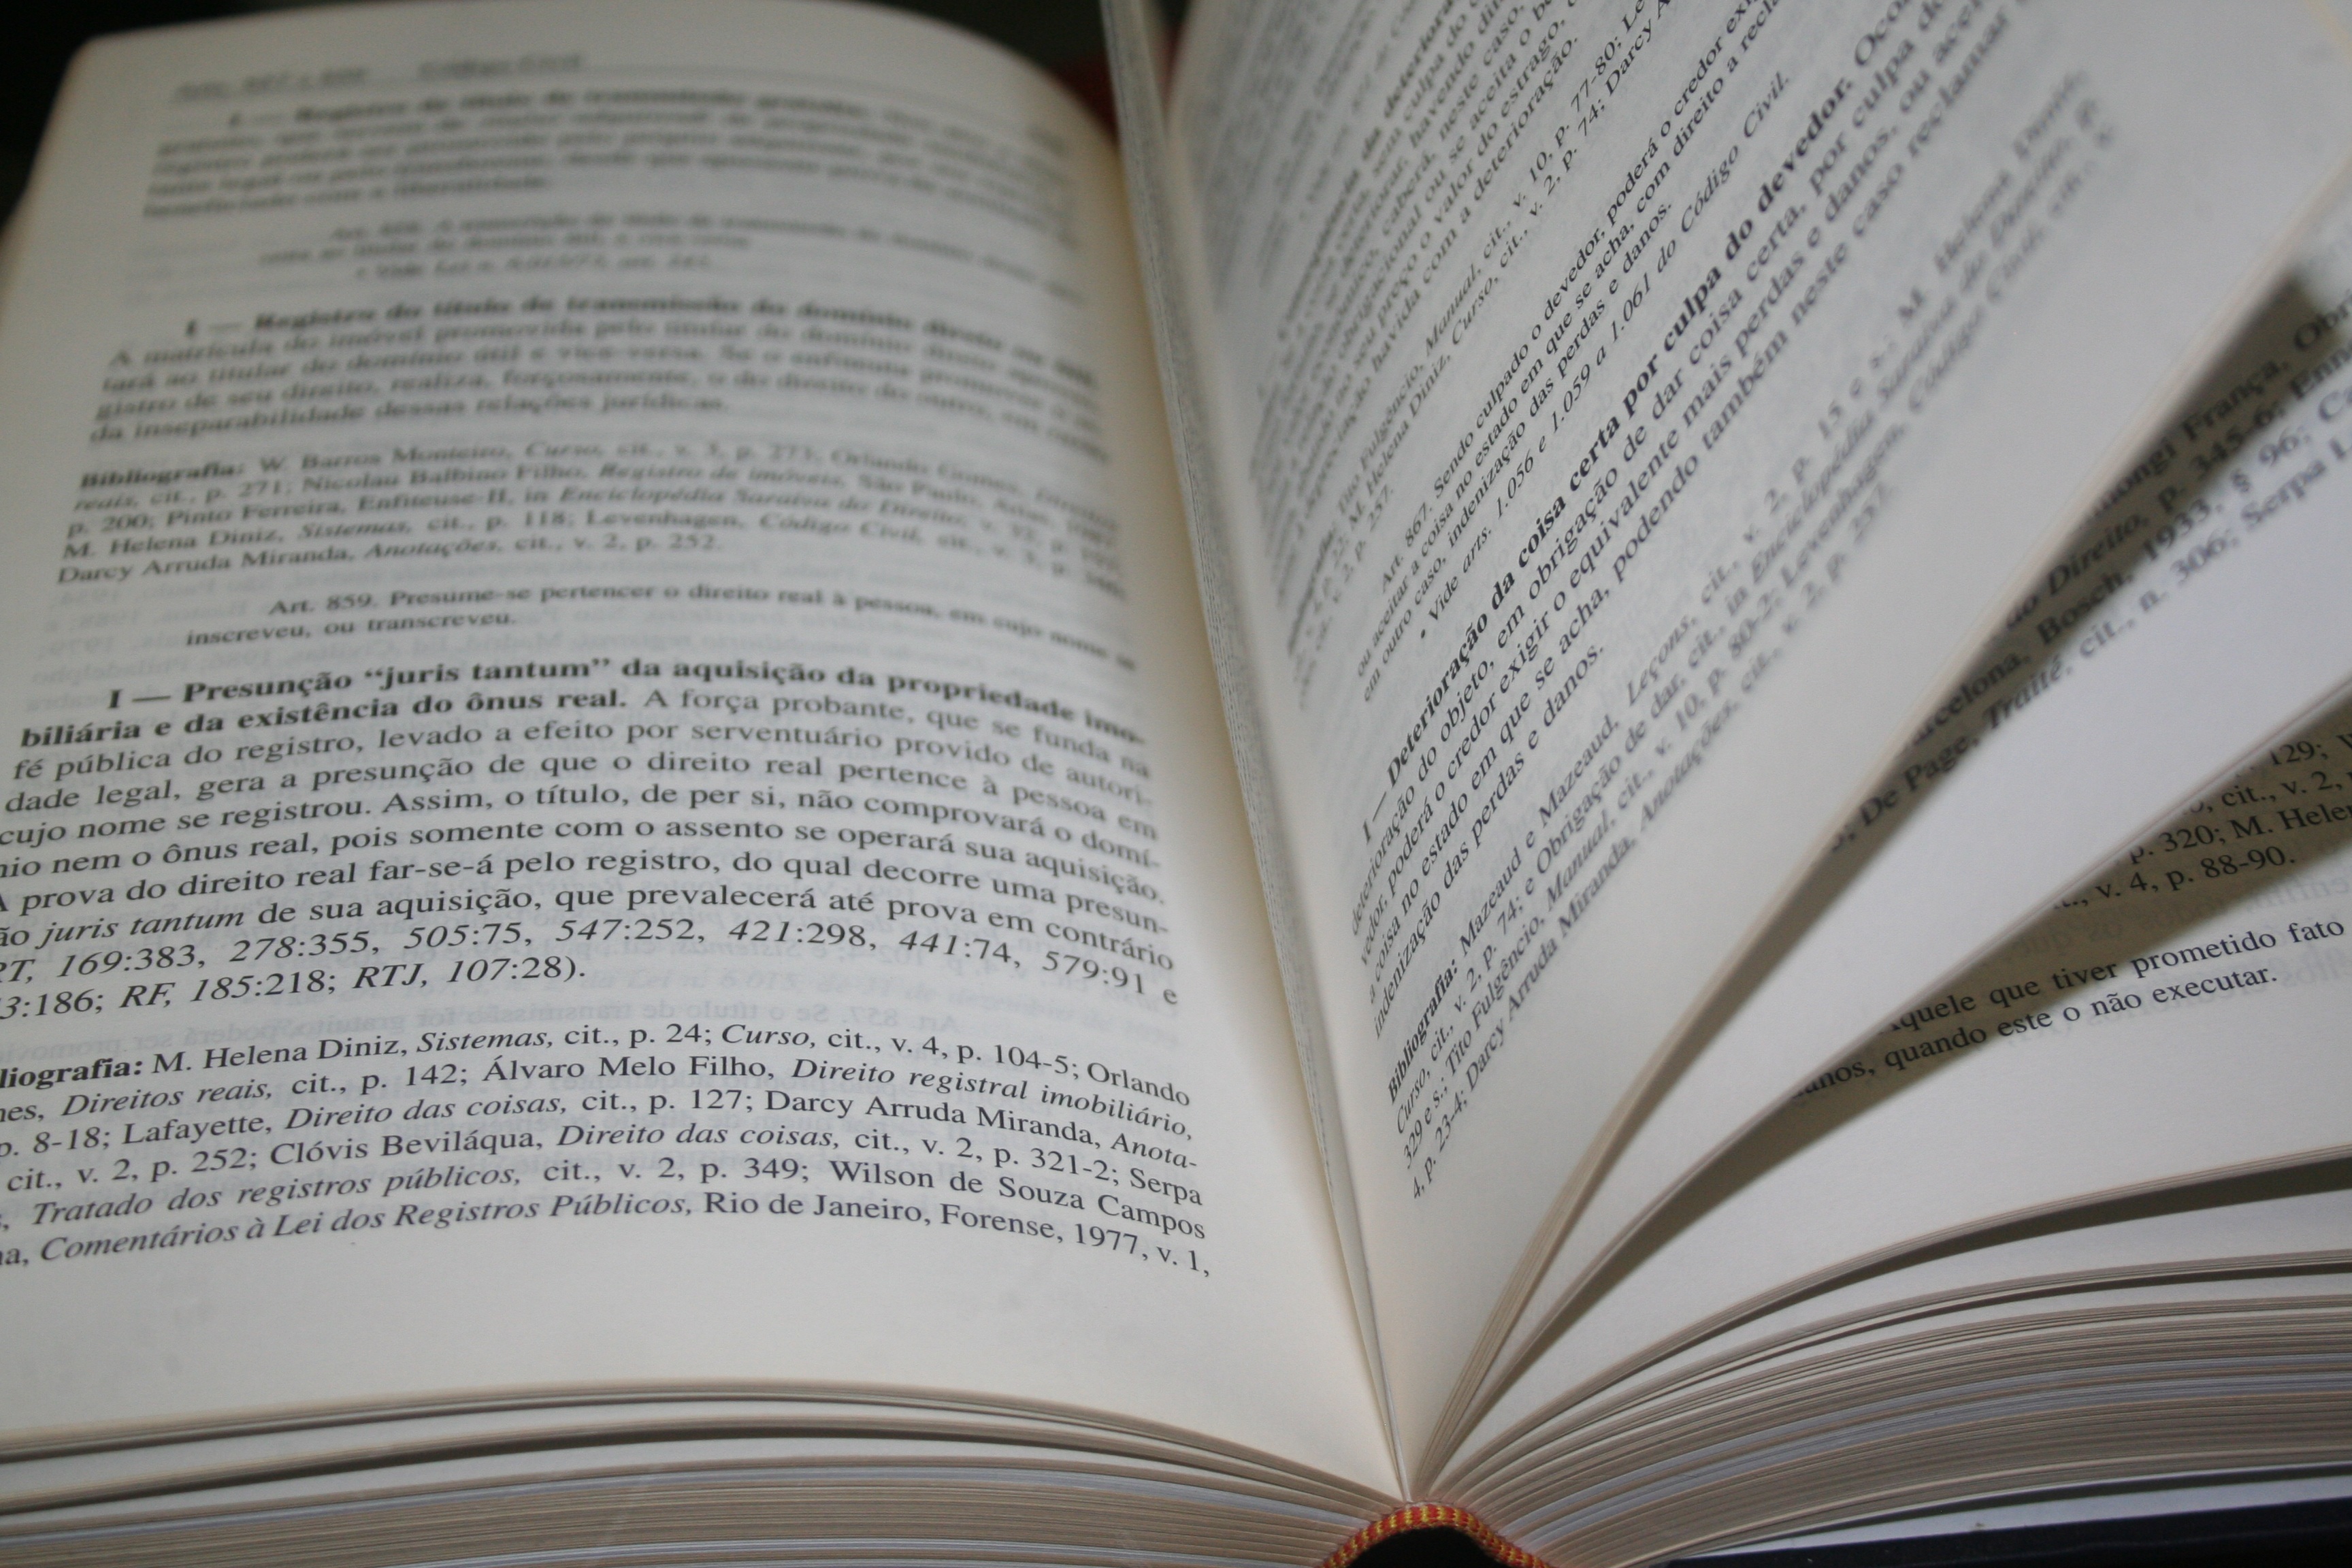
writing, book, page, parchment, brand, design, text, document